Area code 773

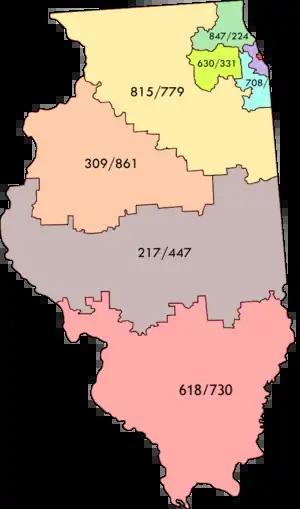
All NPAs within Illinois

Area code 773 serves Chicago, Illinois, outside the Loop and the innermost neighborhoods.